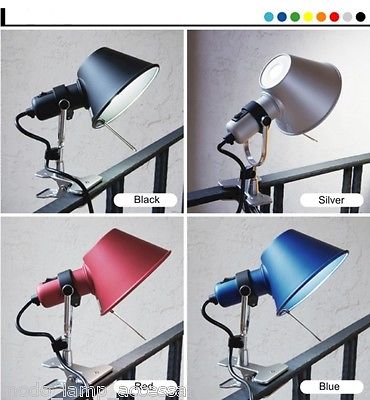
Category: lamp